West Air (China)

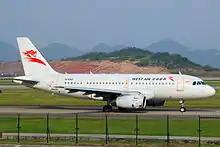
China West Air Airbus A319-100 in old livery taxiing at Chongqing Jiangbei International Airport

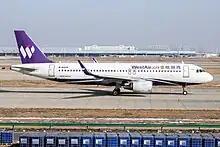
A West Air Airbus A320-200 in December 2023

, the West Air fleet consists of only Airbus A320 family aircraft: